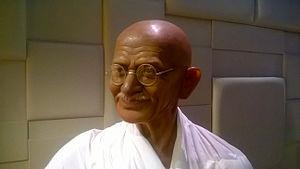
Partie de la reproduction en cire de Mahatma Gandhi. Musée Grevin - Paris
Mohandas Karamchand Gandhi, né à Porbandar le 2 octobre 1869 et mort assassiné à Delhi le 30 janvier 1948, est un dirigeant politique, important guide spirituel de l'Inde et du mouvement pour l'indépendance de ce pays. Il est communément connu et appelé en Inde et dans le monde comme le Mahatma Gandhi, voire simplement Gandhi, Gandhiji ou Bapu. « Mahatma » étant toutefois un titre qu'il refusa toute sa vie d'associer à sa personne.